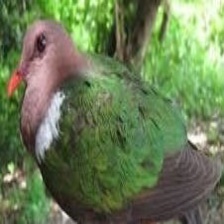
Species: GREEN WINGED DOVE
Scientific name: CHALCOPHAPS INDICA